Bedouin

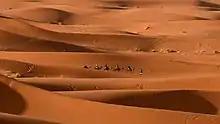
Bedouin near Merzouga, Morocco.

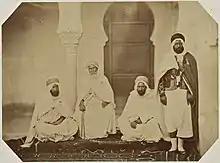
Commander and Amir of Mascara in Algeria, Banu Hilal.

Prior to the 1948 Israeli Declaration of Independence, an estimated 65,000–90,000 Bedouins lived in the Negev desert. According to "Encyclopedia Judaica", 15,000 Bedouin remained in the Negev after 1948; other sources put the number as low as 11,000. Another source states that in 1999 110,000 Bedouins lived in the Negev, 50,000 in the Galilee and 10,000 in the central region of Israel. All of the Bedouins residing in Israel were granted Israeli citizenship in 1954.